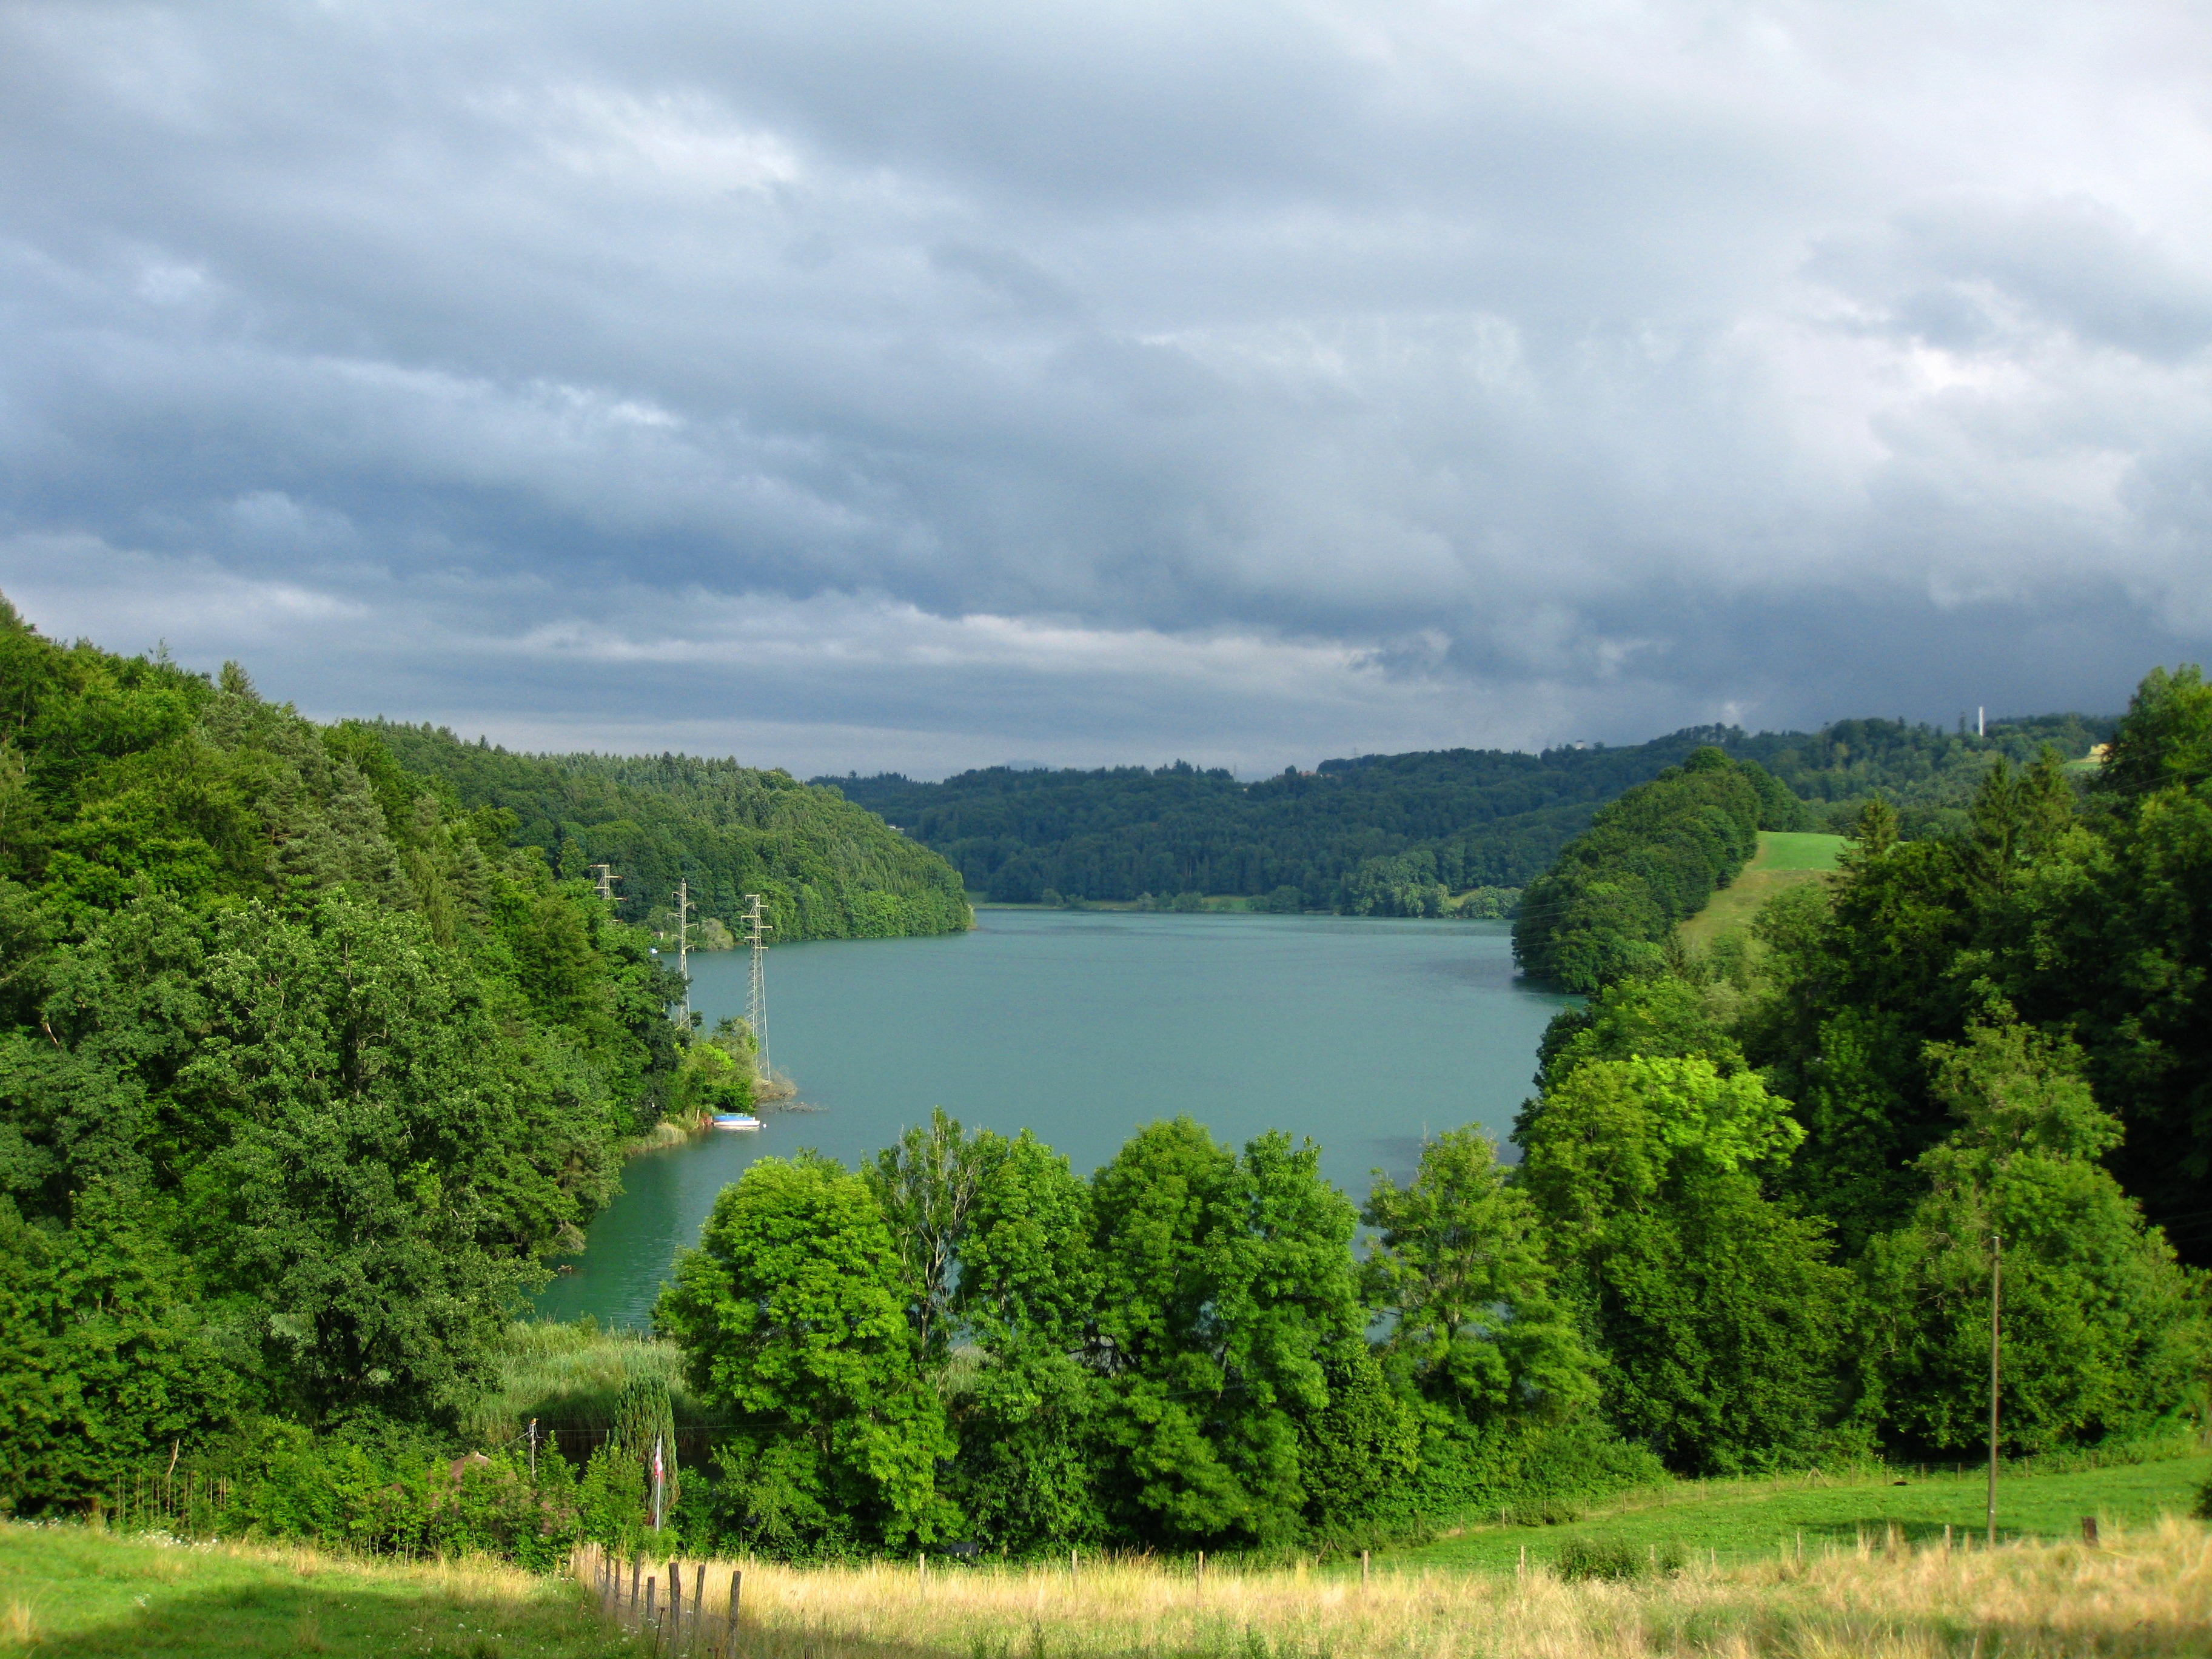
landscape, tree, water, nature, forest, mountain, cloud, meadow, hill, lake, river, land, walk, pond, green, rest, reservoir, highland, body of water, bern, trees, leaves, switzerland, still, loch, waters, rural area, aare, lake wohlen